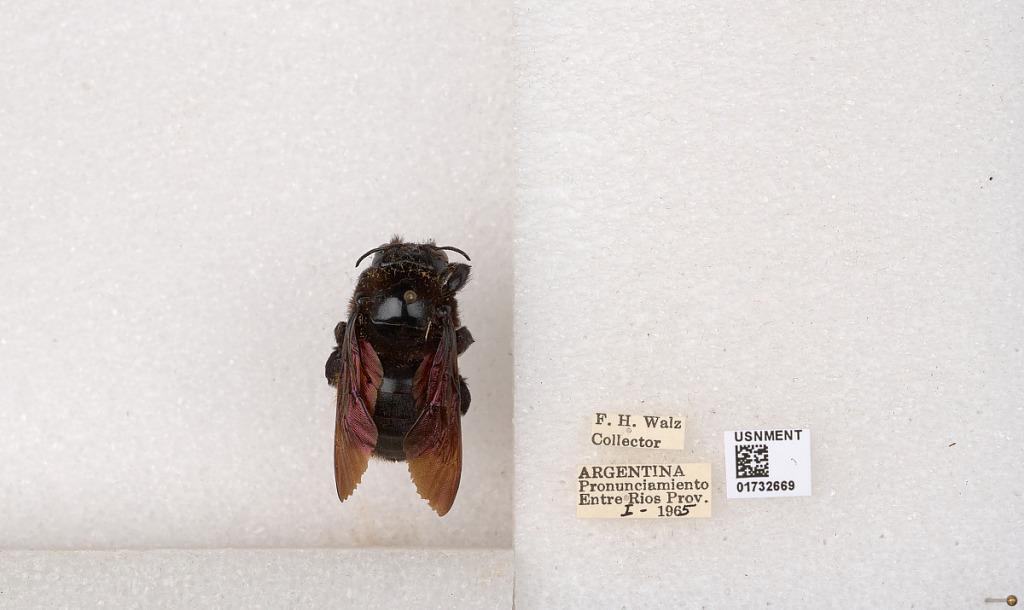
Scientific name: Xylocopa (Neoxylocopa) augusti Lepeletier
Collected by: F. Walz
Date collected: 1965-1-1
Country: Argentina
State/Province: Entre Rios
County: Departamento de Uruguay
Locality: Pronunciamiento
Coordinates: -32.3452, -58.4404